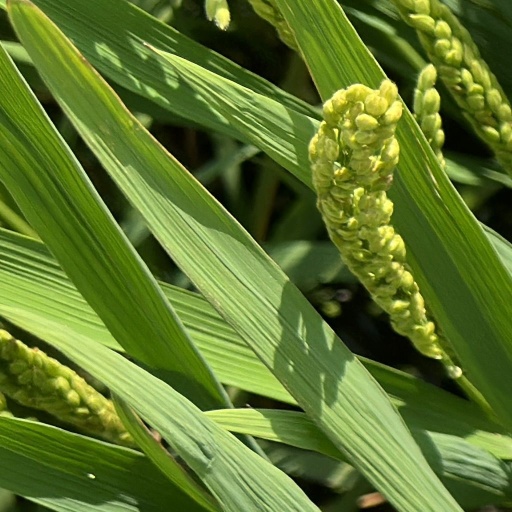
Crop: rice